Haitske Pijlman

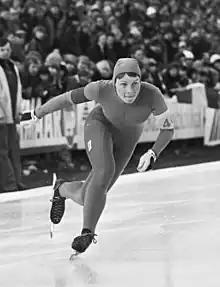
Haitske Pijlman in 1977

Haitske Pijlman (16 June 1954) is a retired speed skater from the Netherlands who was active between 1975 and 1980. She competed at the 1980 Winter Olympics in the 500 and 1000 m and finished in 15th and 14th place, respectively. She won a bronze medal at the World Sprint Speed Skating Championships for Women in 1977.